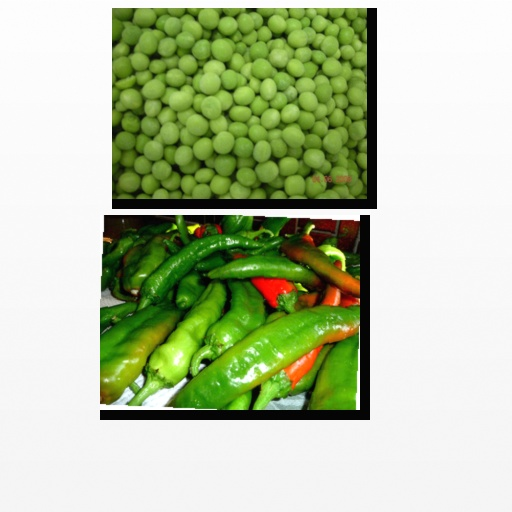
Food items: peas, chili_pepper